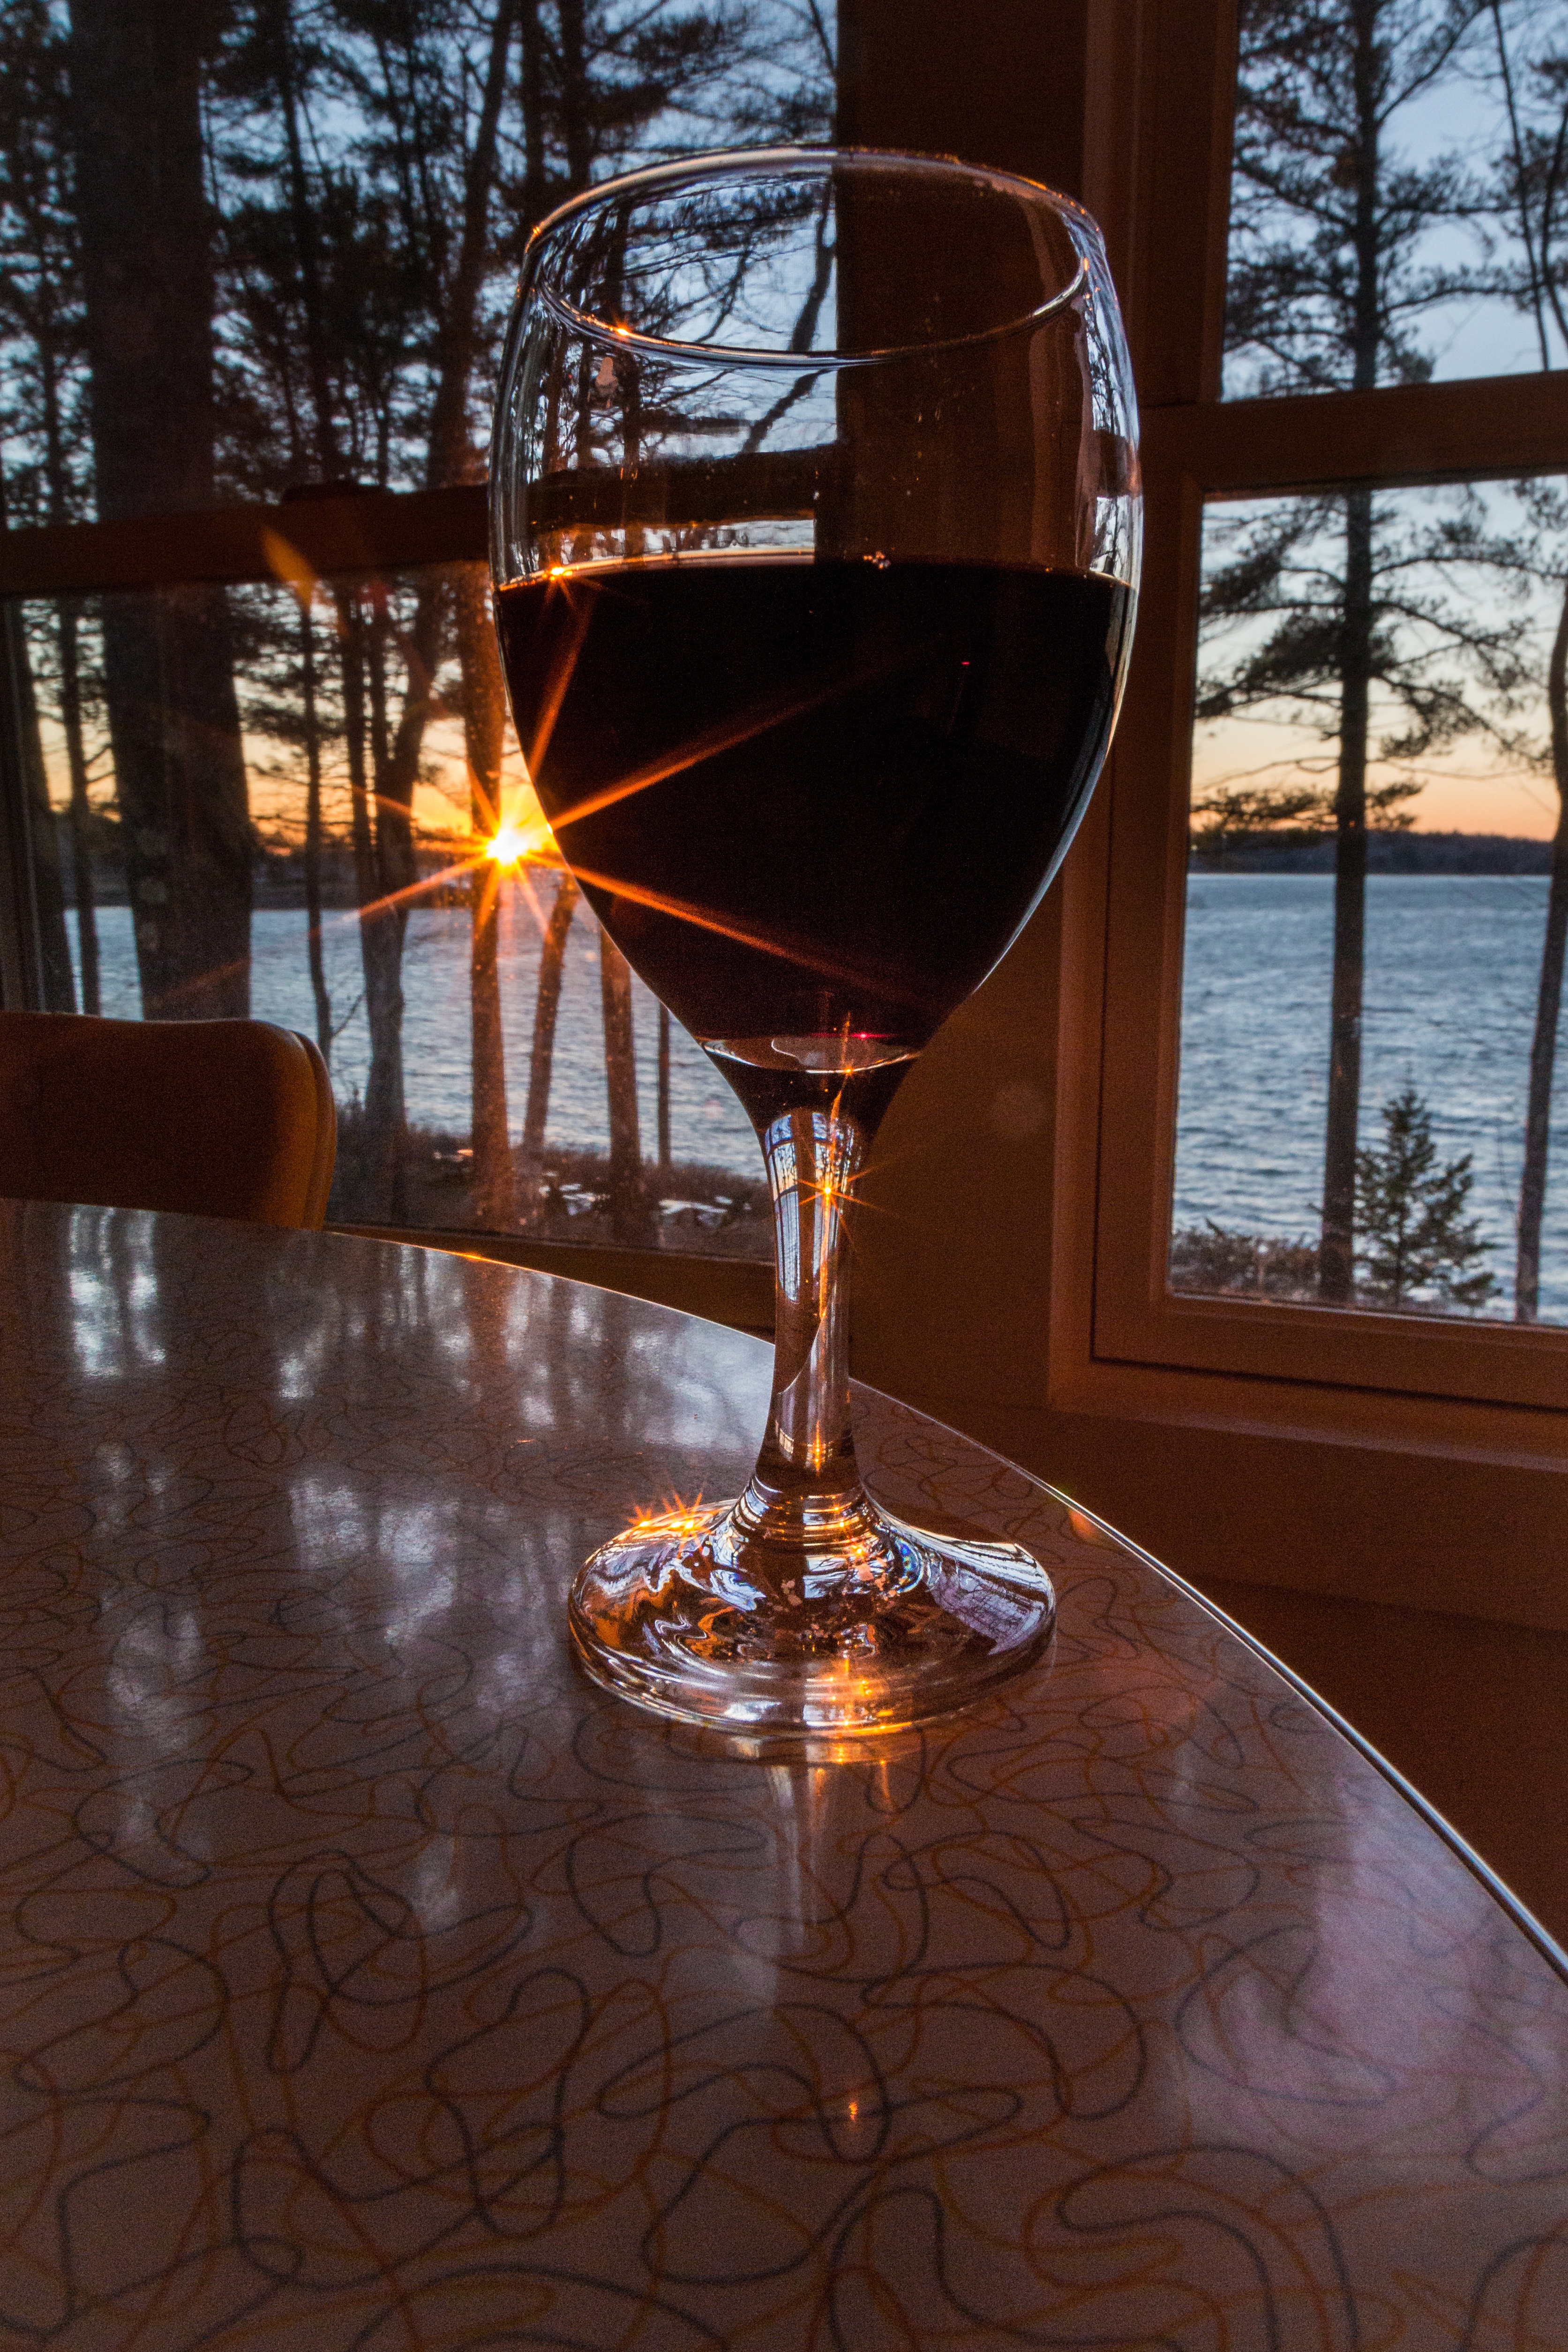
wood, wine, glass, restaurant, reflection, drink, material, wine glass, stemware, alcoholic beverage, man made object, distilled beverage, drinkware